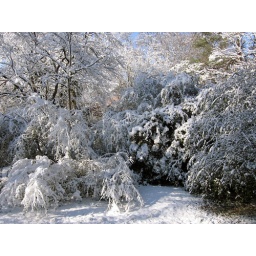
Backyard the morning after the snow storm. Weird to see the snow against the clear blue sky.